Lincoln Bible

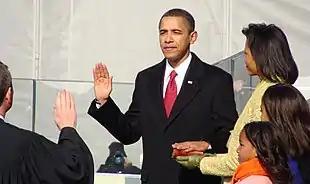
Barack Obama using the Lincoln Bible (being held by Michelle Obama) to take the oath of office at his first inauguration on January 20, 2009

Abraham Lincoln reached Washington, D.C. for his inauguration in 1861. His belongings, including his Bible, had yet to arrive. William Thomas Carroll, the clerk of the U.S. Supreme Court, fetched a Bible that he kept for official use. This became the Lincoln Bible. Although the Bible remained with Carroll for a time, the Lincolns acquired it at an unknown time. The Bible later remained with the Lincoln family up until 1928, at which point Mary Eunice Harlan, the widow of Robert Todd Lincoln, donated it to the Library of Congress. When the Bible was donated, it contained markers at the 31st chapter of the Book of Deuteronomy and the fourth chapter of the Book of Hosea. The "Telegraph Herald", commenting on this upon the donation, noted the resonance of Deuteronomy 31:6 and Hosea 4:1–3 to the tumult of the American Civil War.